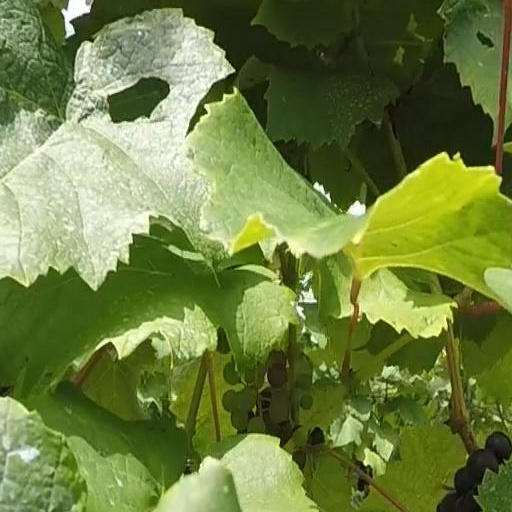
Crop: grape